Boeing 720

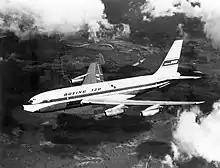
The Boeing 720 made its maiden flight on November 23, 1959.

Boeing announced its plans to develop a new version of the 707 in July 1957. It was developed from the to provide for short- to medium-range flights from shorter runways. The model was originally designated 707-020 before being changed to 720 at the input of United Airlines. Compared to the , it has four fewer frames in front of the wing and one fewer aft: a total length reduction of .